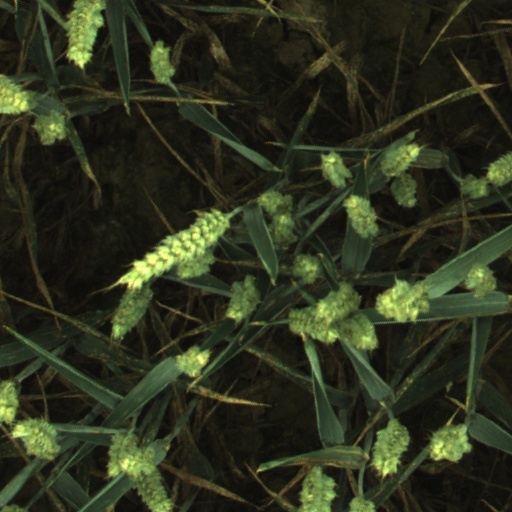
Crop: wheat